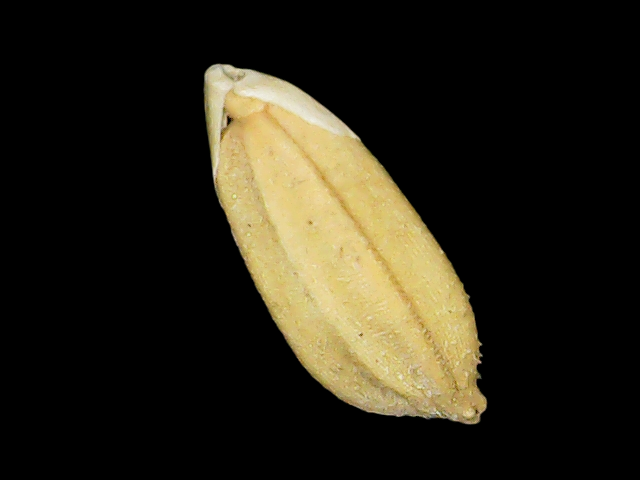
Rice variety: Binadhan08